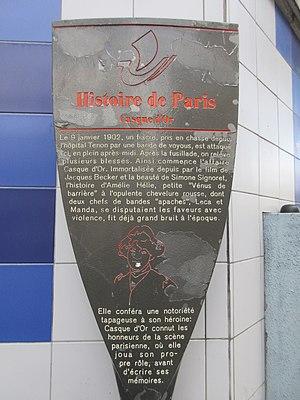
Panneau Histoire de Paris
Amélie Élie, également écrit Amélie Hélie, née le 14 mars 1878 à Orléans et morte le 6 avril 1933 à Bagnolet, est une célèbre prostituée française, connue dans le milieu des Apaches du Paris de la Belle Époque sous le nom de « Casque d'or ».
Casque d'or est un film dramatique français réalisé par Jacques Becker, sorti en 1952. Il est inspiré de l’histoire vraie d’Amélie Élie, surnommée Casque d'or.
Les panneaux « Histoire de Paris » sont des panneaux d'information installés dans les rues de Paris devant certains des monuments parisiens.